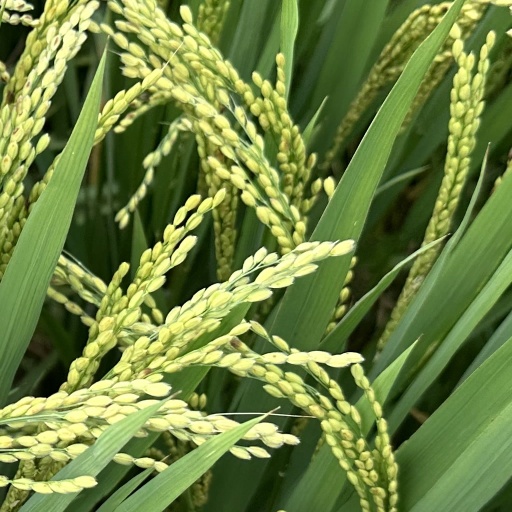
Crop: rice